Invalidovna

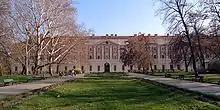
Front view

Invalidovna (French ""hôtel des invalides"") is a building in Karlín, a district of Prague, Czech Republic.